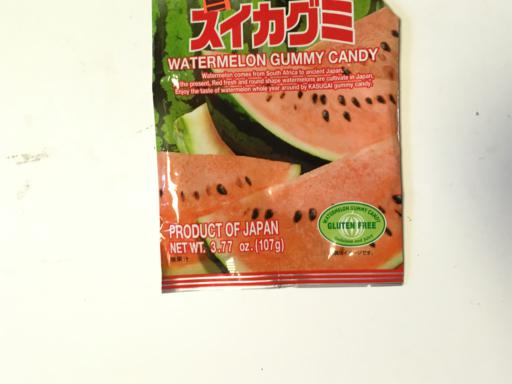
Waste category: plastic